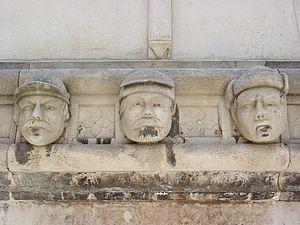
Georges le Dalmate est un sculpteur et architecte médiéval dalmate. Il effectua l'essentiel de sa carrière à Šibenik, et à Ancône, une république maritime italienne.